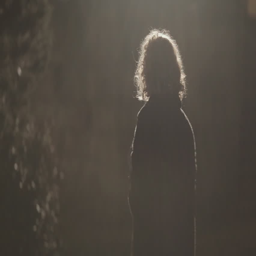
frightened girl in the park at night , street light goes out